Great Work Mine

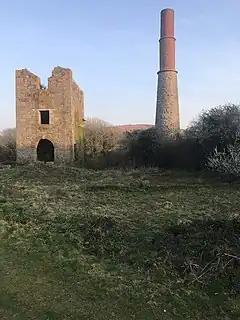
Great Work Mine (Leeds Engine House)

Great Work Mine was a Cornish mine between Godolphin hill and Tregonning Hill and is in the hamlet of Great Work on Bal Lane. Great Work is notable for its unusual chimney stack with the upper brick-work in two stages. The remaining ruin of the mine sits 400 ft above sea level, and is part of the Cornwall and West Devon Mining Landscape.